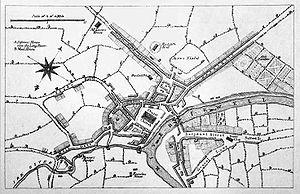
Manchester [manʃɛstœʁ] est une ville du Royaume-Uni située dans le comté métropolitain du Grand Manchester. Elle a le statut de cité depuis 1853 et compte 545 500 habitants en 2017, avec une population urbaine de 3,2 millions. Elle est parfois considérée comme la « deuxième ville d’Angleterre » grâce à son importance économique, culturelle et sportive, bien que sa superficie et sa population ne lui permettent pas de détrôner Birmingham. Manchester est catégorisée comme une ville « bêta » par Le GaWC. Ses habitants s'appellent les Mancuniens. La ville est au cœur d'une grande agglomération de plus de deux millions et demi d'habitants dont les villes principales sont : Bury, Bolton, Rochdale, Oldham, Ashton-under-Lyne, Stockport, Salford, Altrincham, Wigan. Le nom de « Manchester » est utilisé aussi bien pour désigner l'agglomération que la ville en tant que telle.